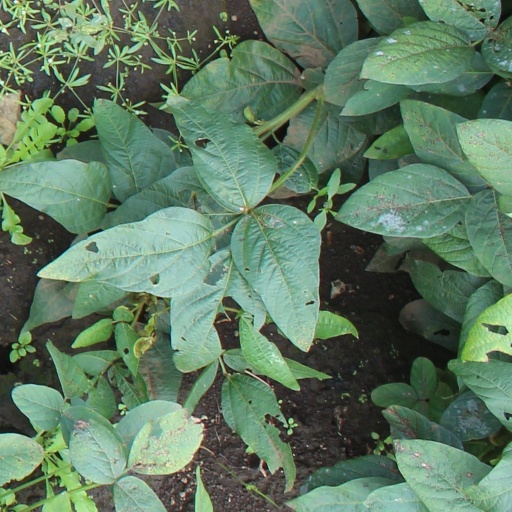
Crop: soybean